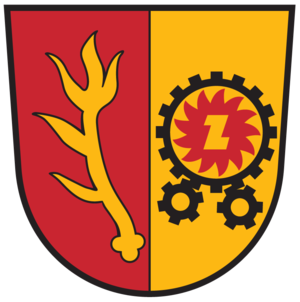
Klein Sankt Paul est une commune autrichienne du district de Sankt Veit an der Glan en Carinthie.